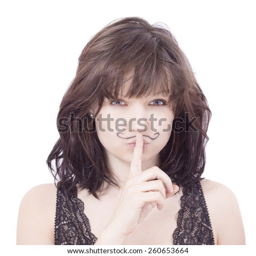
portrait of a young woman with mustache